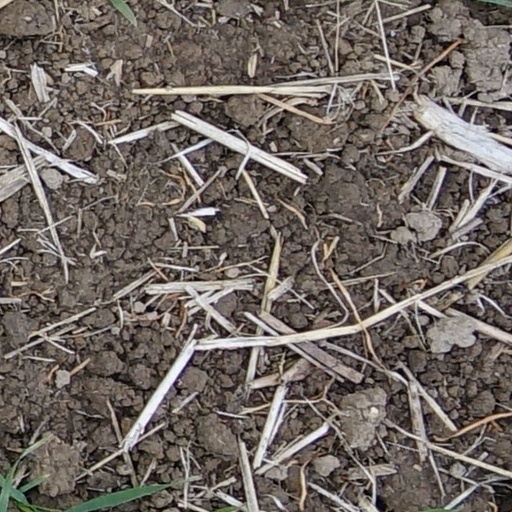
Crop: wheat